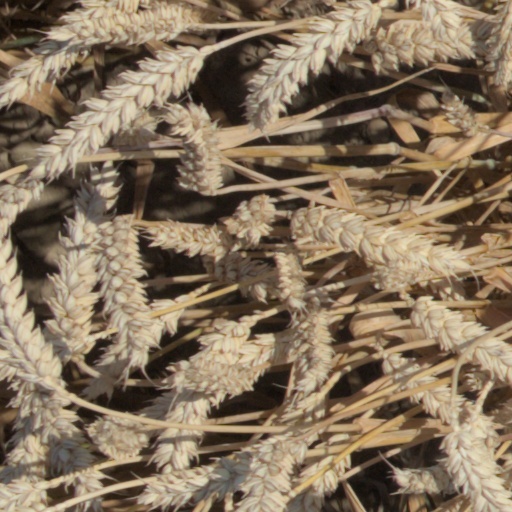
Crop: wheat